Japanese seaplane tender Kiyokawa Maru

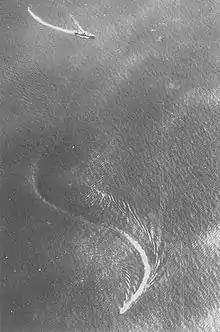
"Kiyokawa Maru" (top) and destroyer "Mochizuki" (bottom) maneuver under aerial attack by US Navy aircraft from the carrier during the Invasion of Lae-Salamaua on March 10, 1942.

The ship was built at Kawasaki's Kōbe Shipyard and launched on 13 December 1936 as a merchant vessel for the Kawasaki Kisen K. K. Line. "Kyokawa Maru" was involved in a collision with the small train ferry Uko Maru No. 1 on 19 August 1937 in the Seto Inland Sea, southwest of Nakanose.